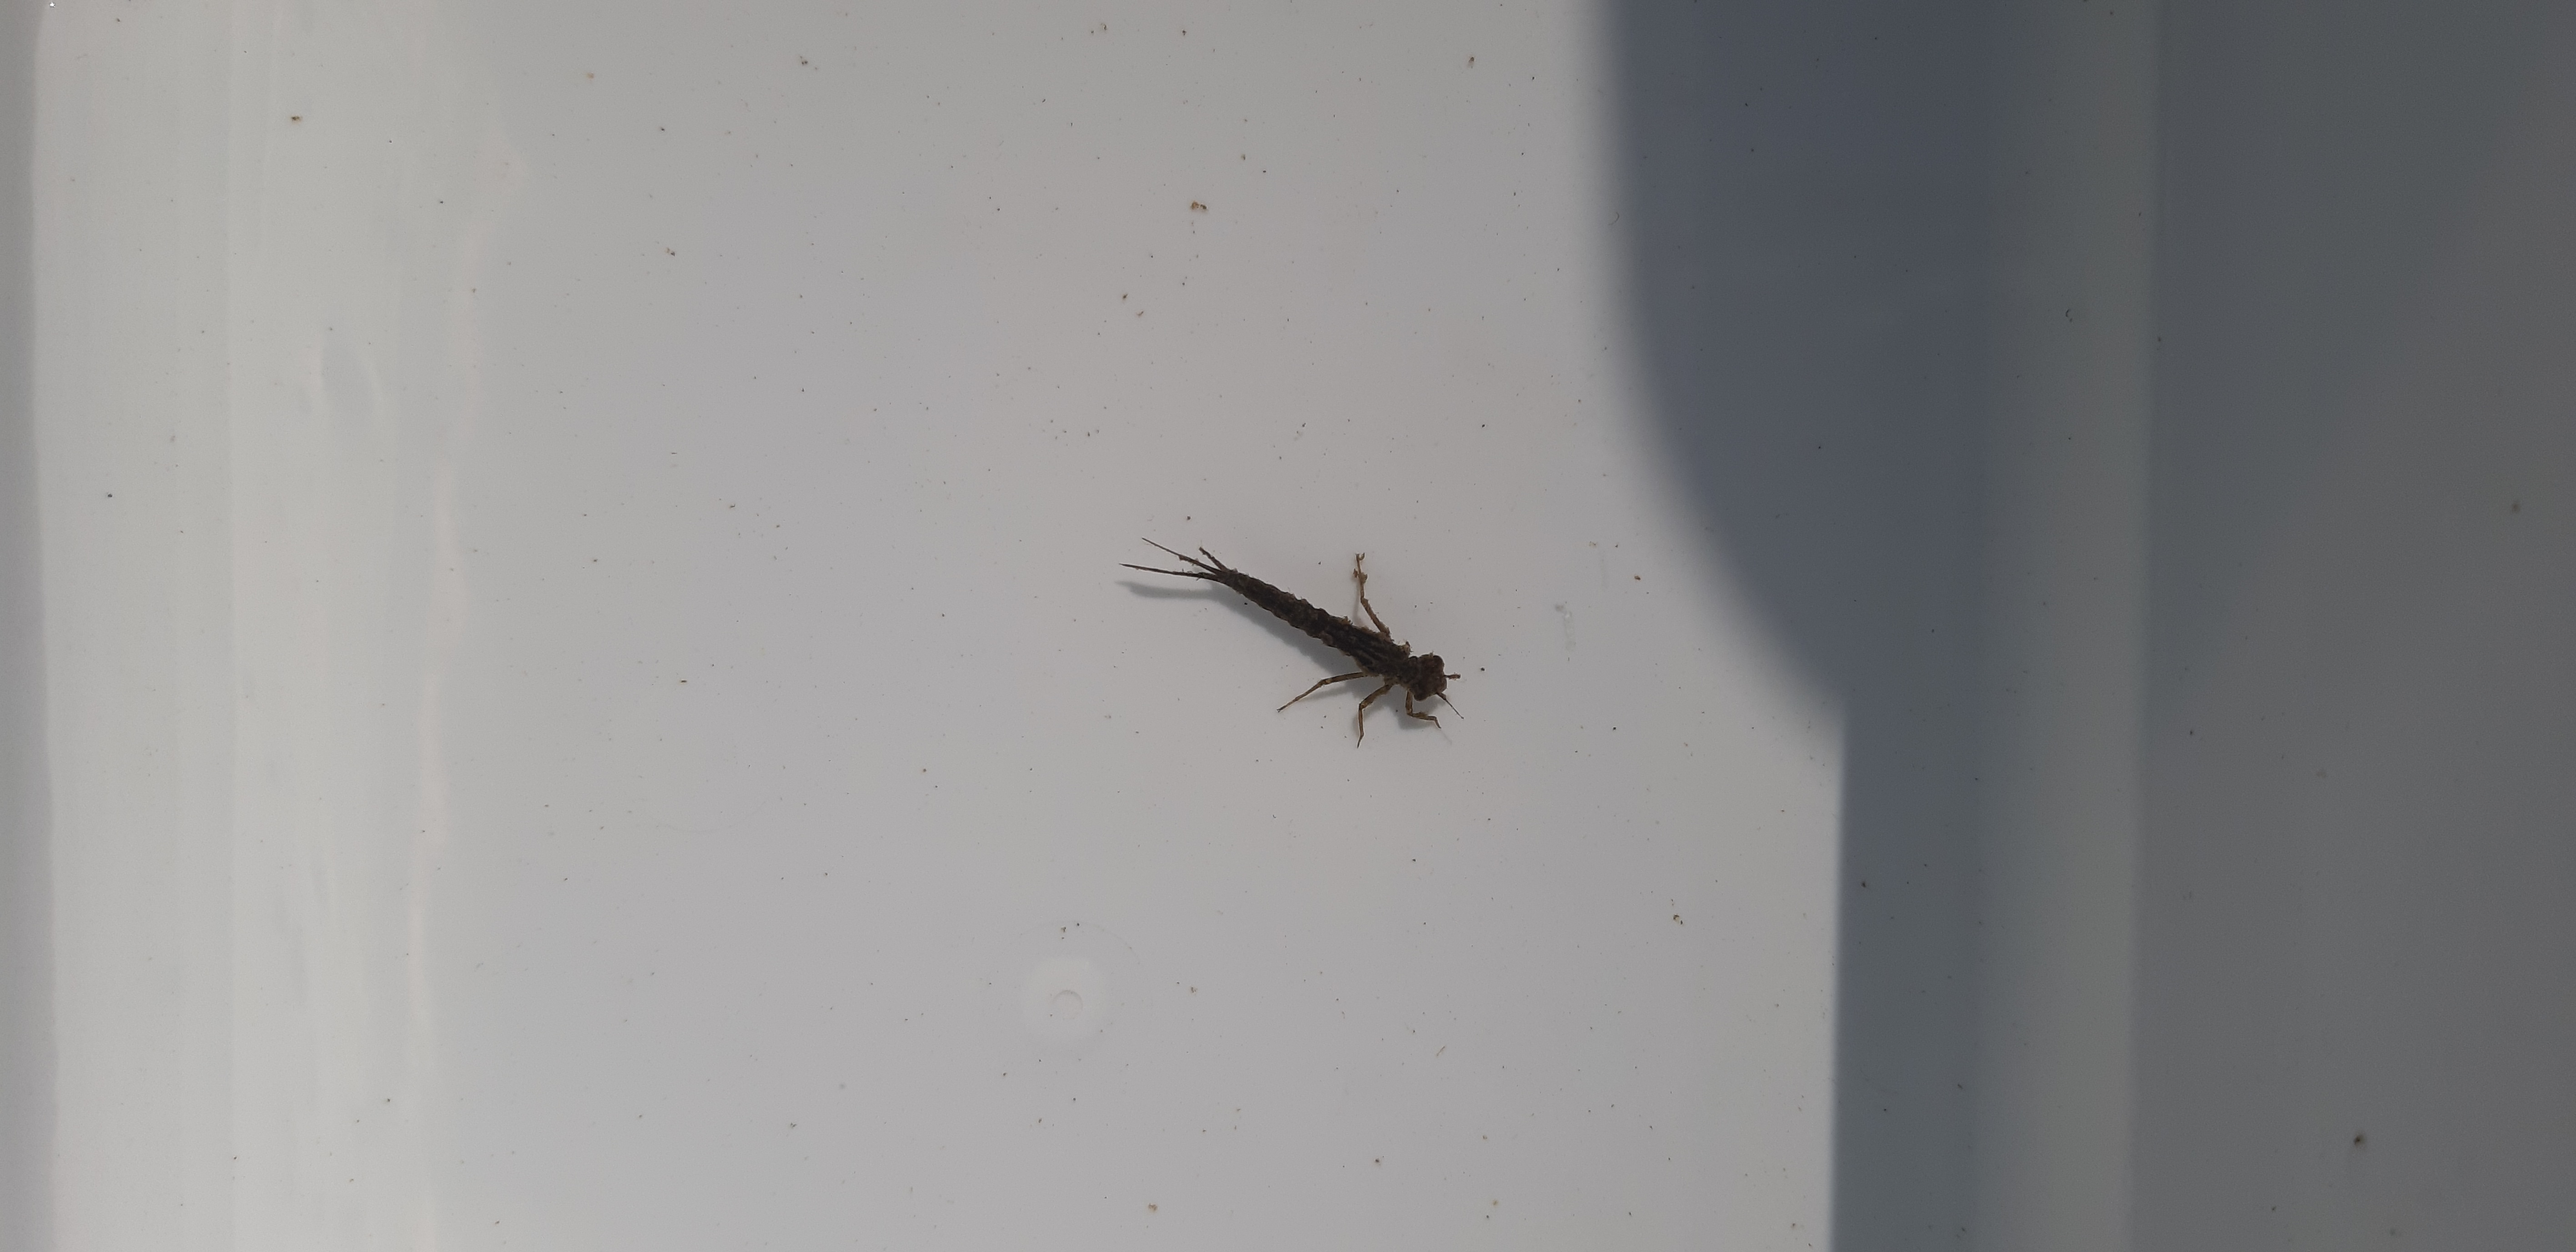
Macroinvertebrate group: damselflies